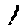
Label: 1